George F. Kennan

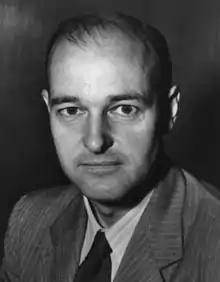
Kennan

Unlike the "long telegram," Kennan's well-timed article appearing in the July 1947 issue of "Foreign Affairs" under the pseudonym "X", titled "", did not begin by emphasizing "traditional and instinctive Russian sense of insecurity"; instead, it asserted that Stalin's policy was shaped by a combination of Marxist–Leninist ideology, which advocated revolution to defeat the capitalist forces in the outside world and Stalin's determination to use the notion of "capitalist encirclement" in order to legitimize his regimentation of Soviet society so that he could consolidate his political power. Kennan argued that Stalin would not (and moreover could not) moderate the supposed Soviet determination to overthrow Western governments. Thus: